Mansfield, Texas

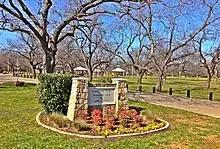
Katherine Rose Park and its pecan groves in late winter

Established in 1917, Farr Best Theater is the city's historical venue for concerts, musical revue and live performances. Even though ownership of the theater has changed hands many times since its inception, the Farr family still resides in Mansfield.